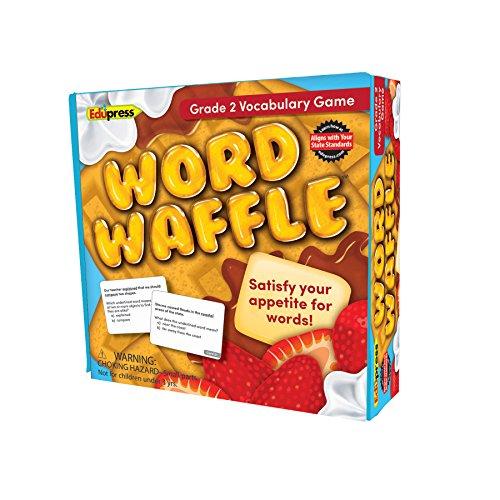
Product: Word Waffle Game Grade 2 (EP62093)
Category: Toys & Games | Games & Accessories | Board Games
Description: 64 tokens.
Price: $13.99
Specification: ASIN:B01ATQ6M10|ShippingWeight:12.8ounces(Viewshippingratesandpolicies)|DateFirstAvailable:January19,2016